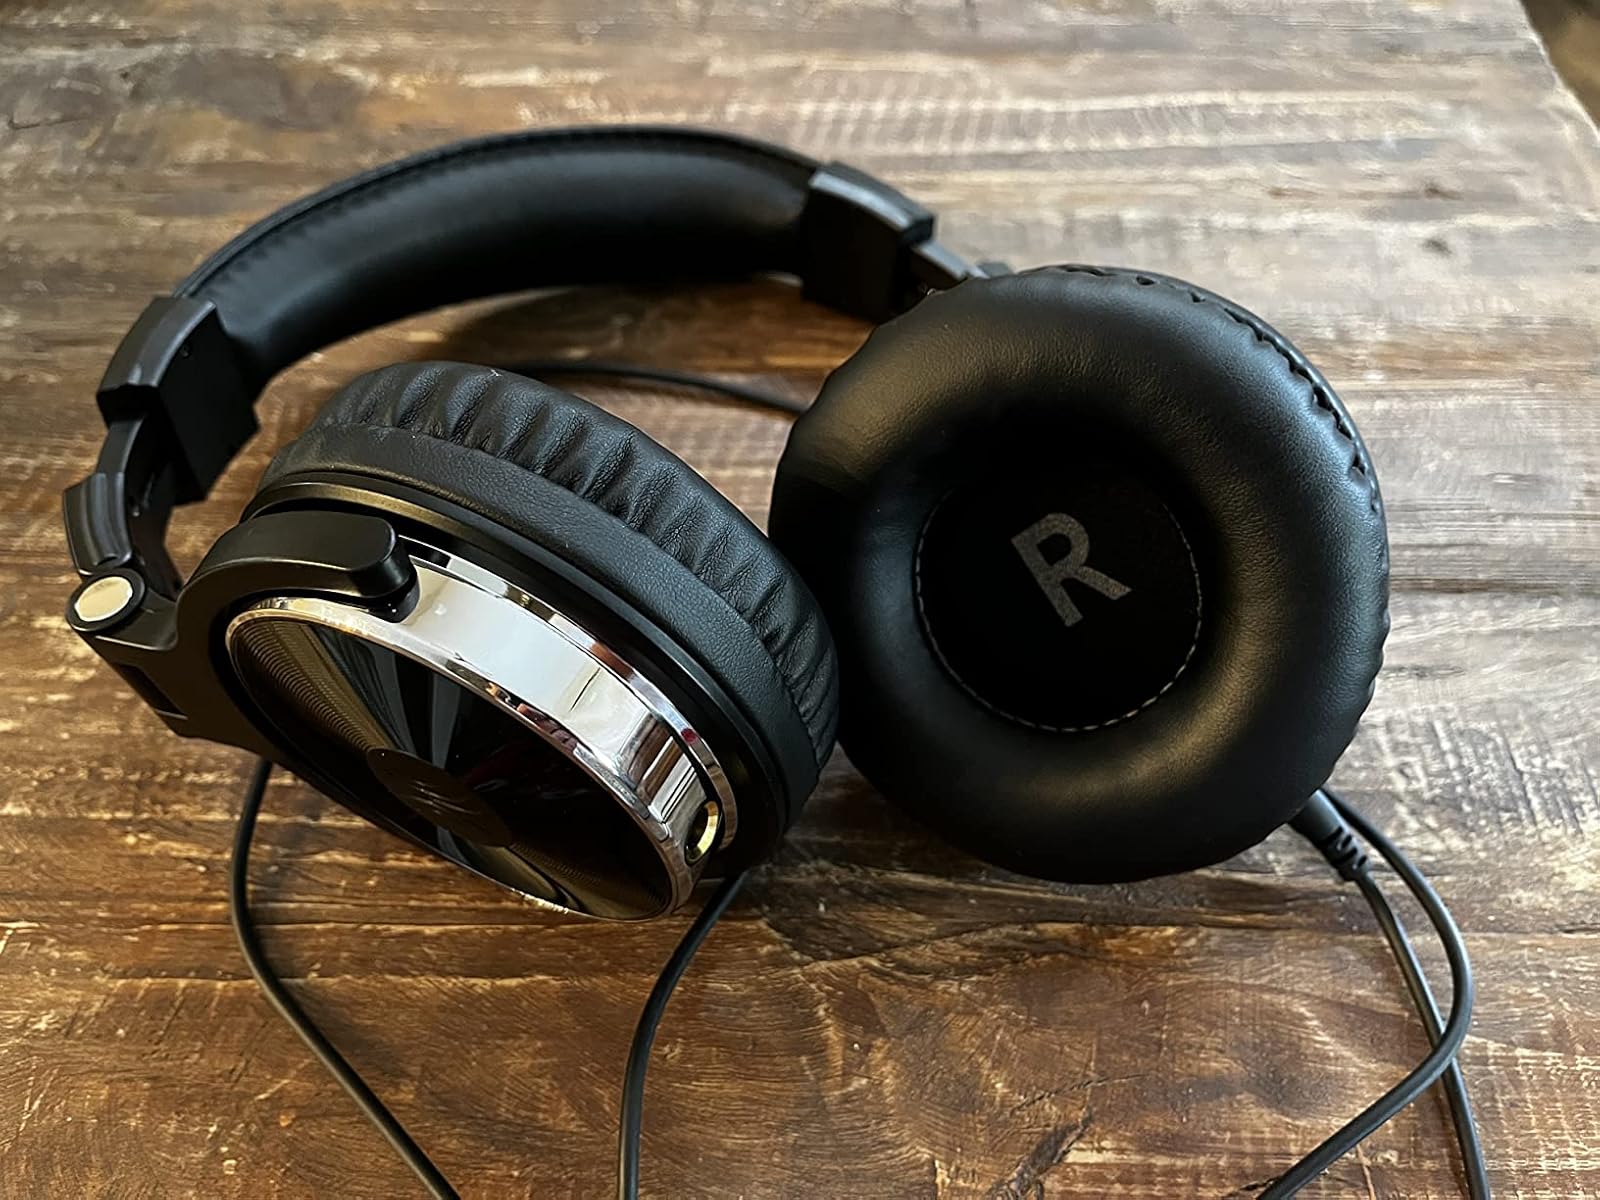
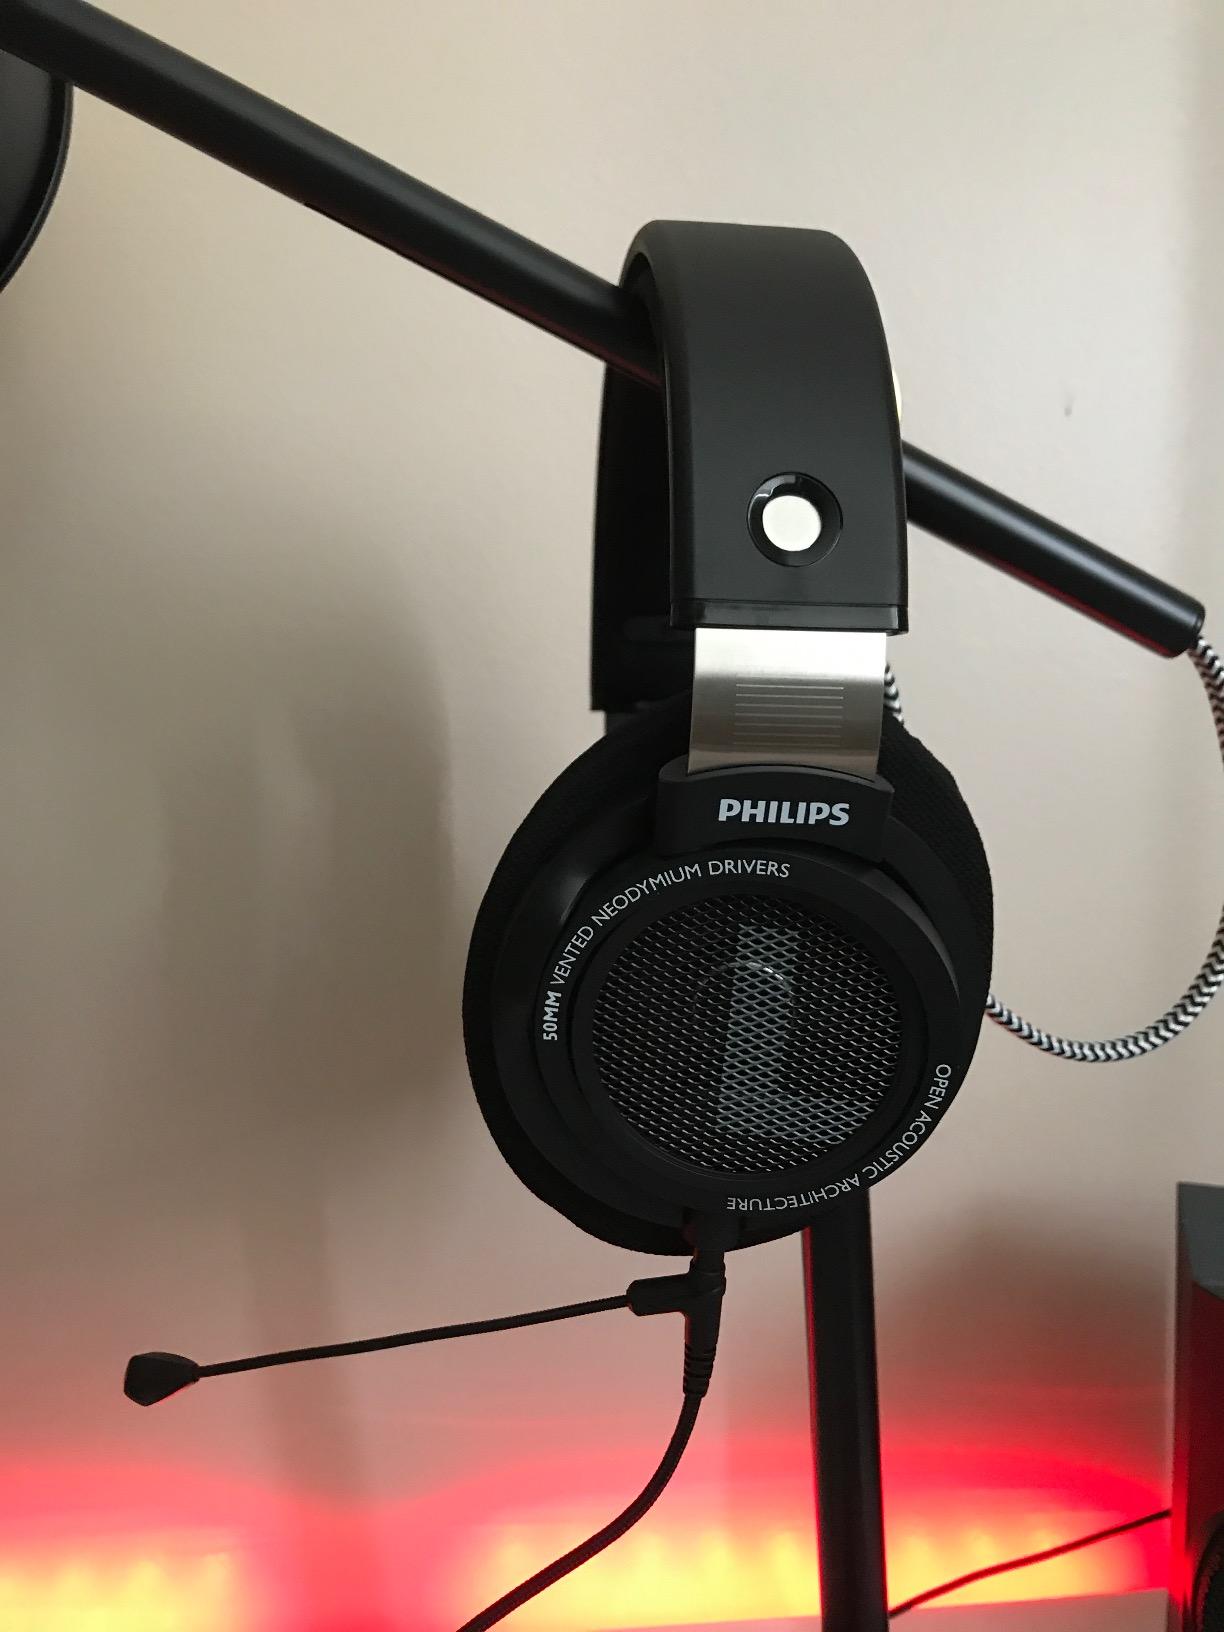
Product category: headphones
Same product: no